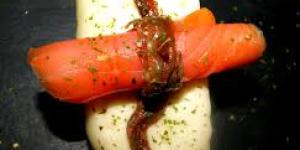
anchoas con salmon ahumado